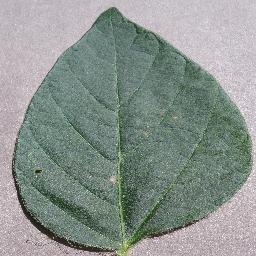
Label: Soybean___healthy